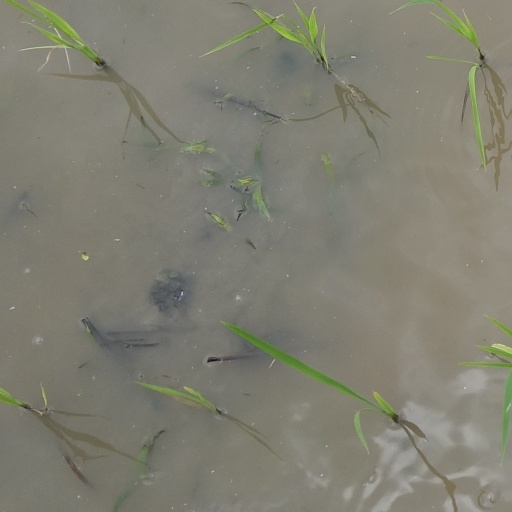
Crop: rice